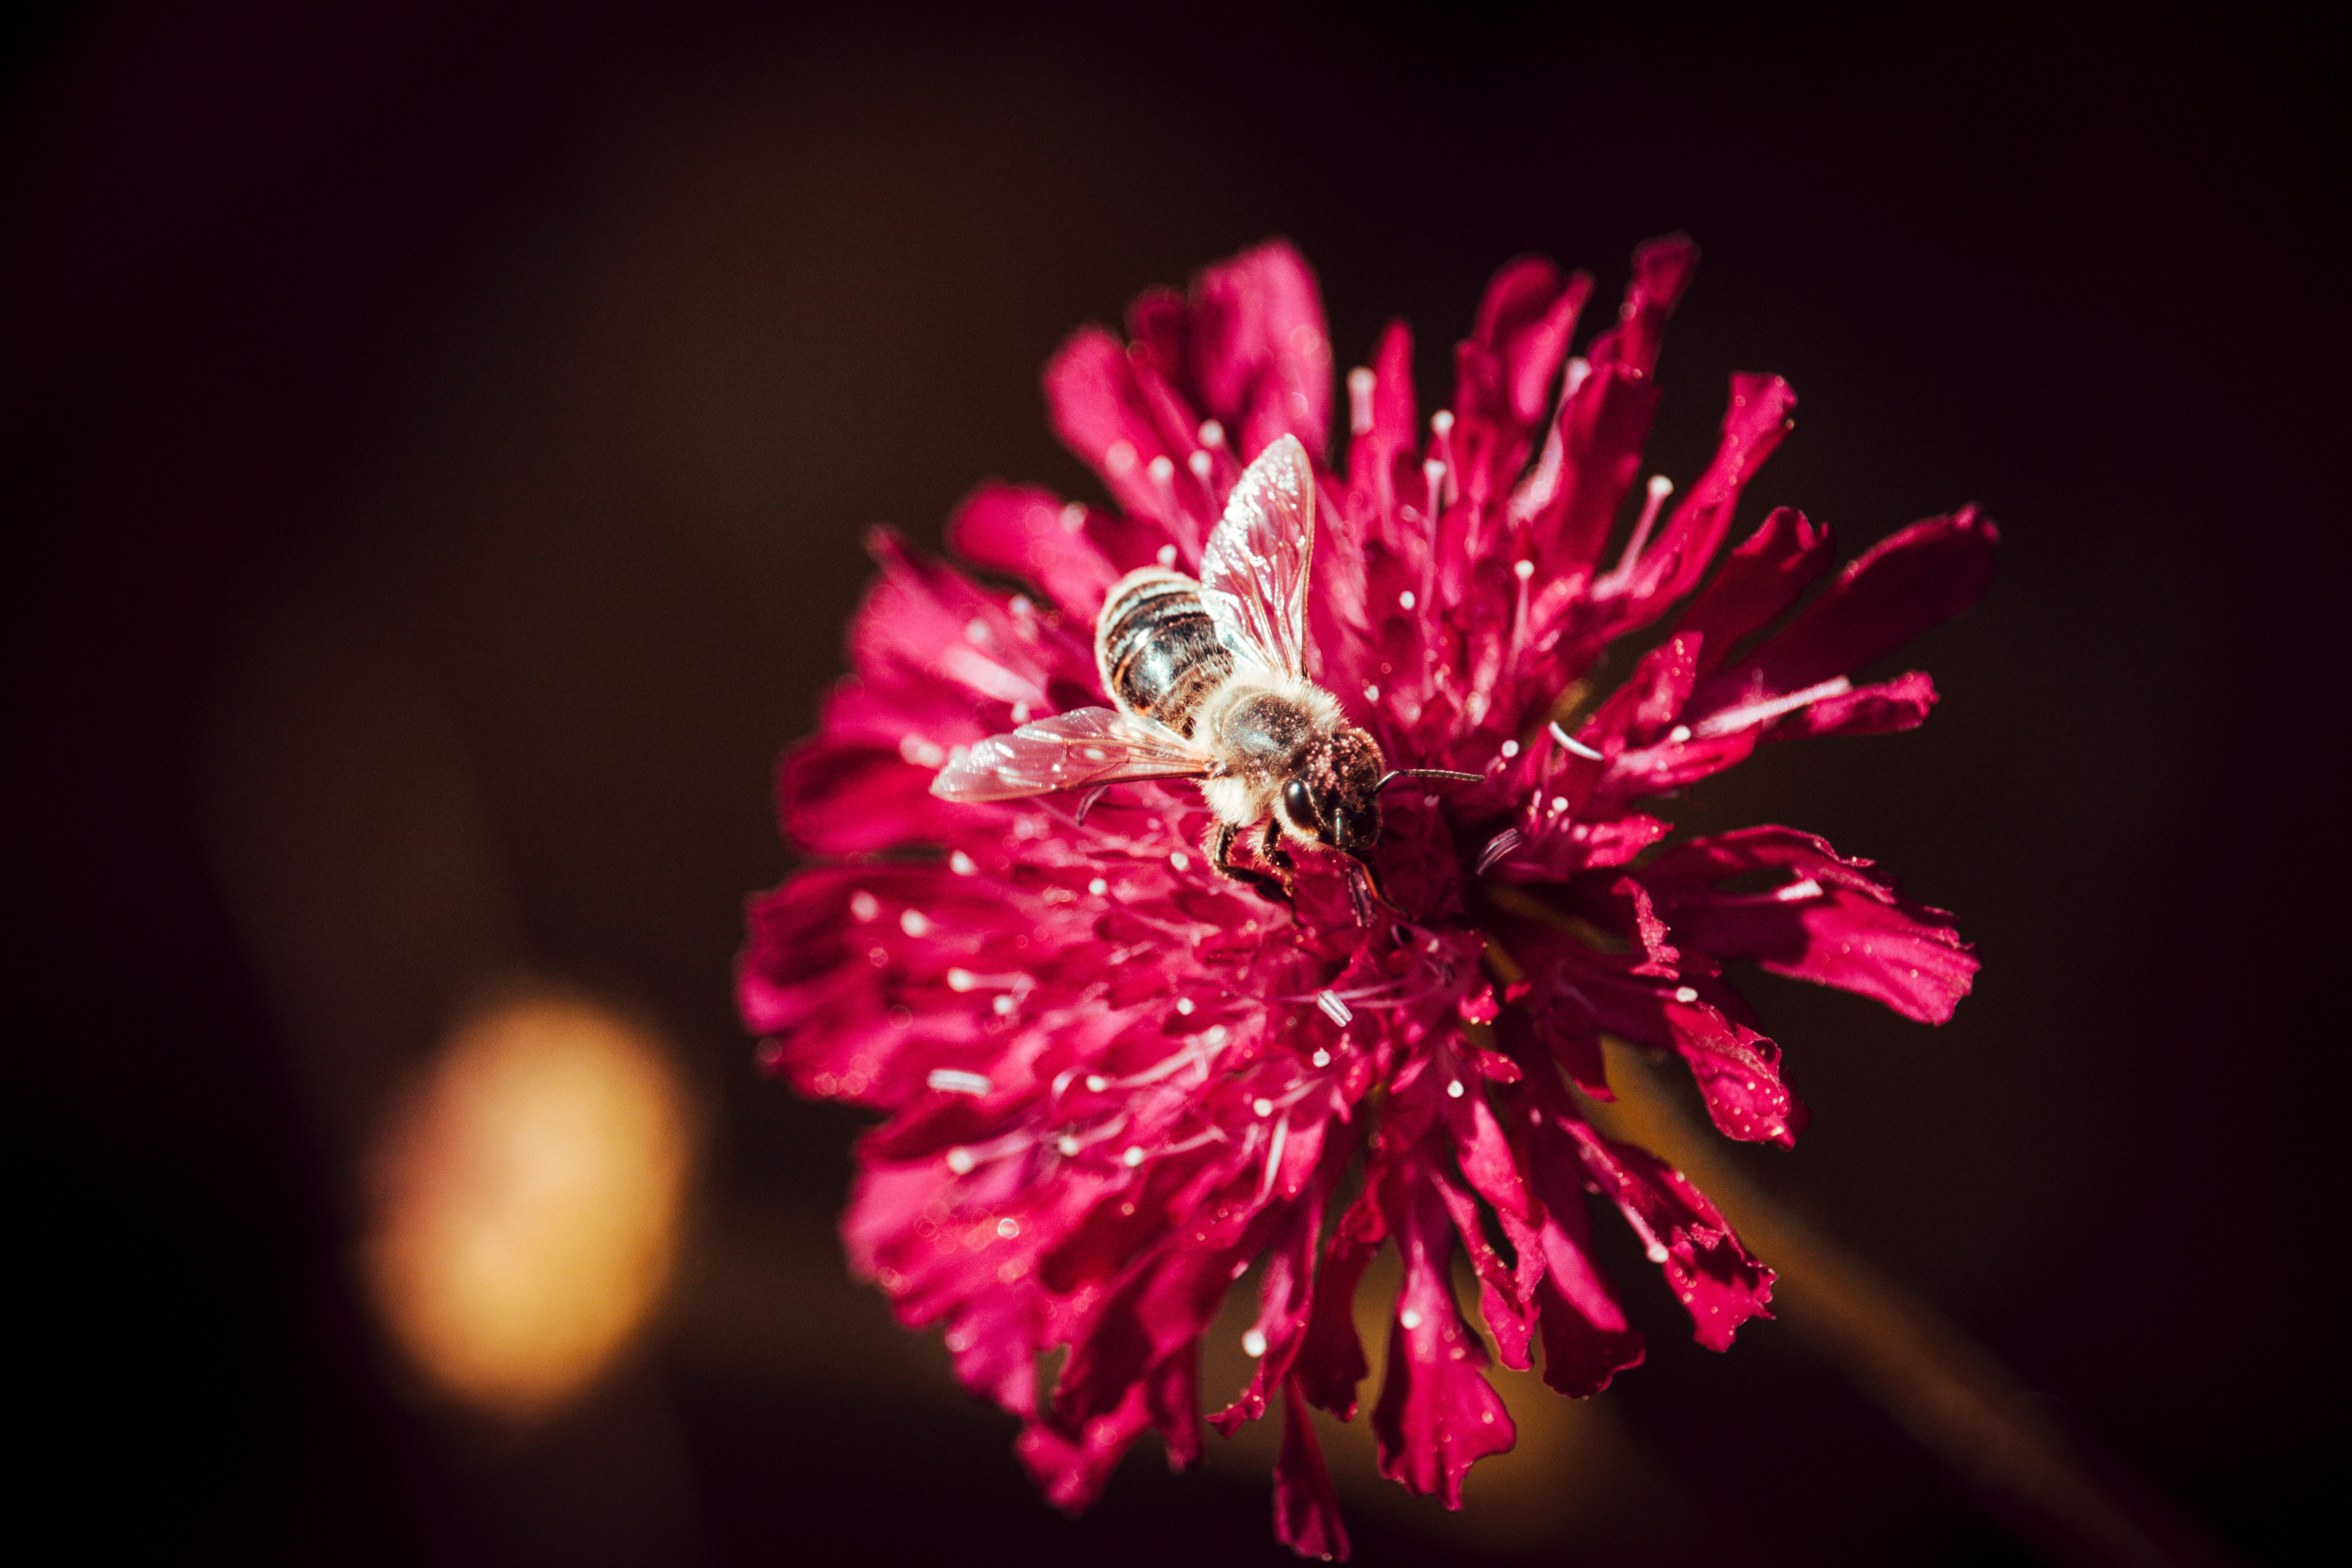
pink, red, flower, macro photography, plant, close up, petal, sky, pollen, photography, flowering plant, darkness, still life photography, wildflower